Battle of Goodenough Island

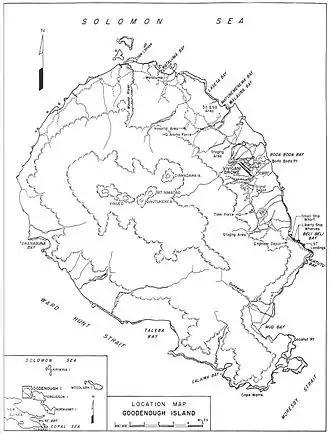
Goodenough Island is roughly egg shaped, pointed end down. The important sites are on the north east. The two landing beaches are in the south.

The Allied Supreme Commander of the South West Pacific Area, General Douglas MacArthur, issued new orders on 1October: